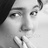
Emotion: sad